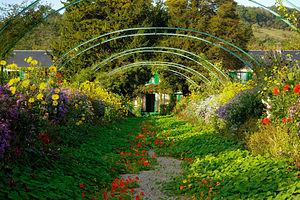
Capucines en fleurs dans l'allée centrale du Clos Normand, Jardin Claude Monet, Fondation Claude Monet, Giverny, Eure, France.
Cette page recense les jardins de France bénéficiant du label « jardin remarquable ».
La Fondation Claude Monet présente les jardins et la maison de Claude Monet à Giverny. Avec 530 000 visiteurs par an en 2010, elle est le deuxième lieu le plus visité en Normandie après le Mont-Saint-Michel. Depuis cette date, la fréquentation augmente atteignant 570 000 en 2012 puis 580 000 en 2013 pour atteindre 627 000 visiteurs en 2014, ce qui conforte sa deuxième place de site touristique de Normandie.